Leyland-DAB articulated bus

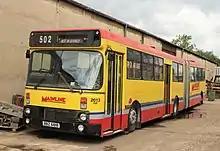
A South Yorkshire example, now preserved

The first models of 1979 were based on the Leyland National, but were powered by a Saurer 240 bhp underfloor engine and Allison fully-automatic transmission instead of the Leyland components. Other parts like the axles and the steering mechanism were also from Leyland.